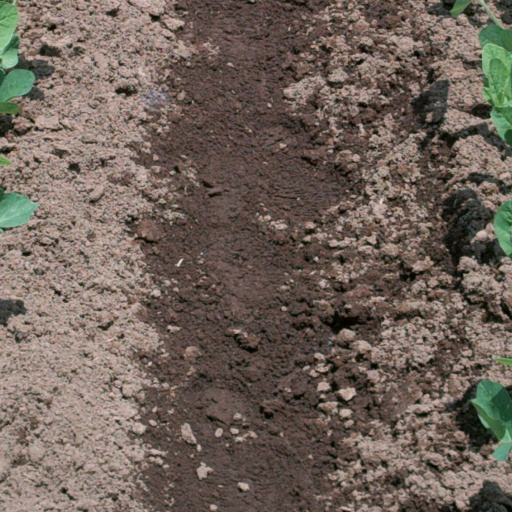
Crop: soybean